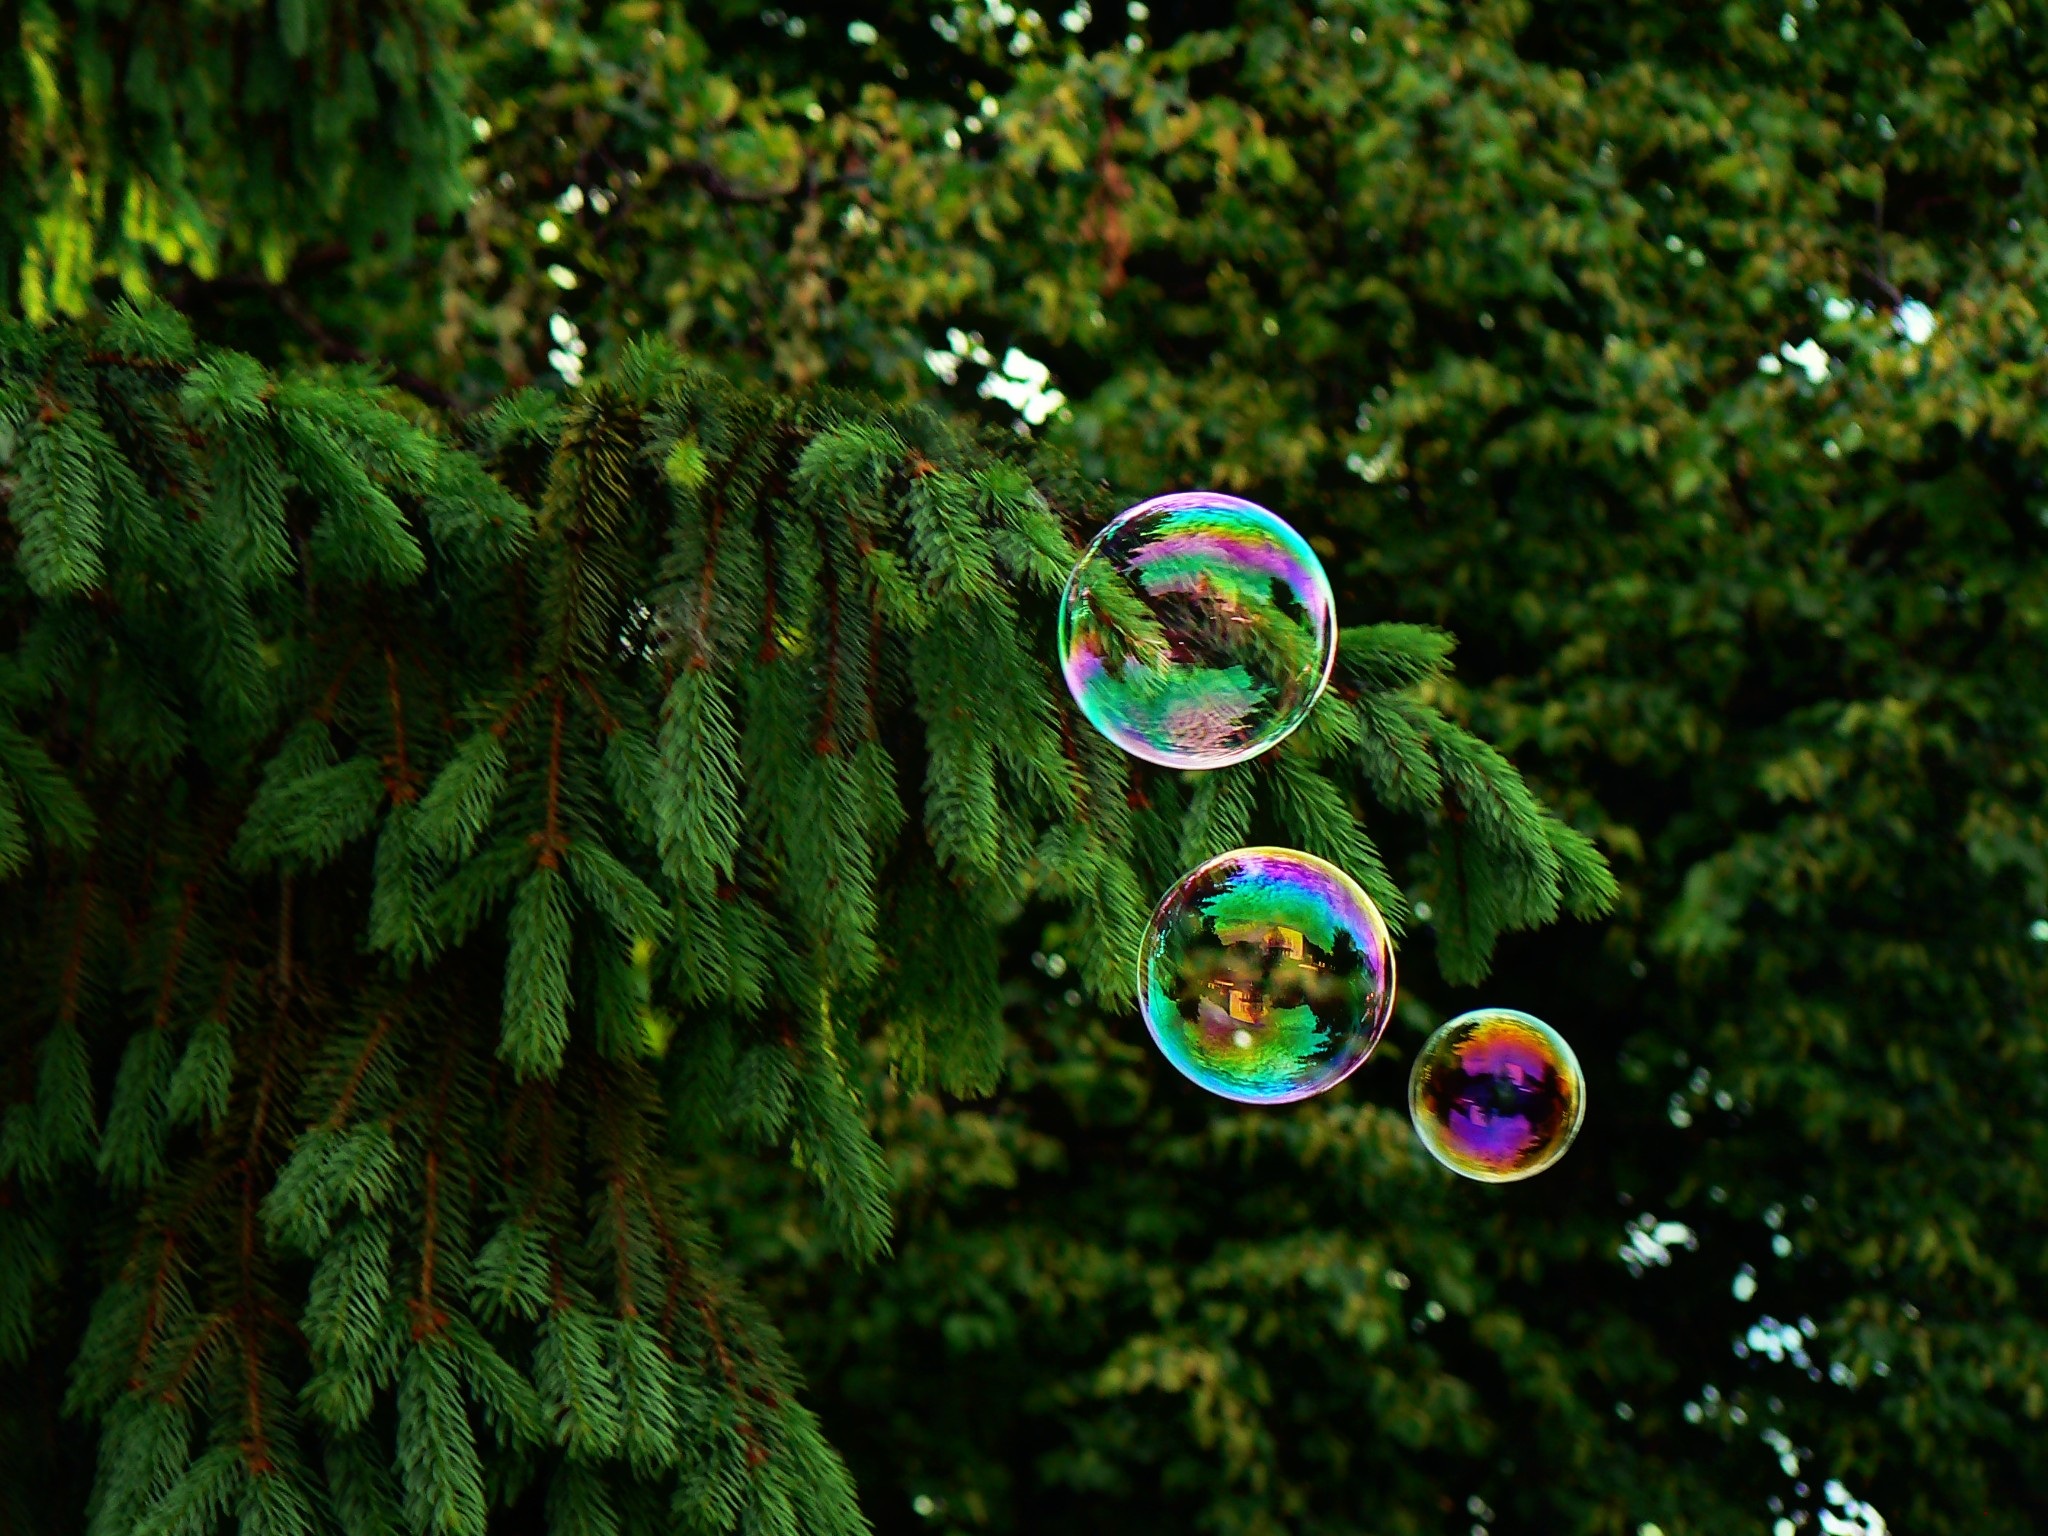
tree, nature, forest, branch, plant, leaf, flower, green, jungle, flora, kids, rainforest, day, bubbles, habitat, screenshot, natural environment, woody plant